Ricardo J. Alfaro

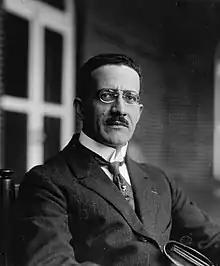

Ricardo Joaquín Alfaro Jované (August 20, 1882 – February 23, 1971) served as 16th President of Panama from January 16, 1931 to June 5, 1932. He belonged to the Liberal Party.